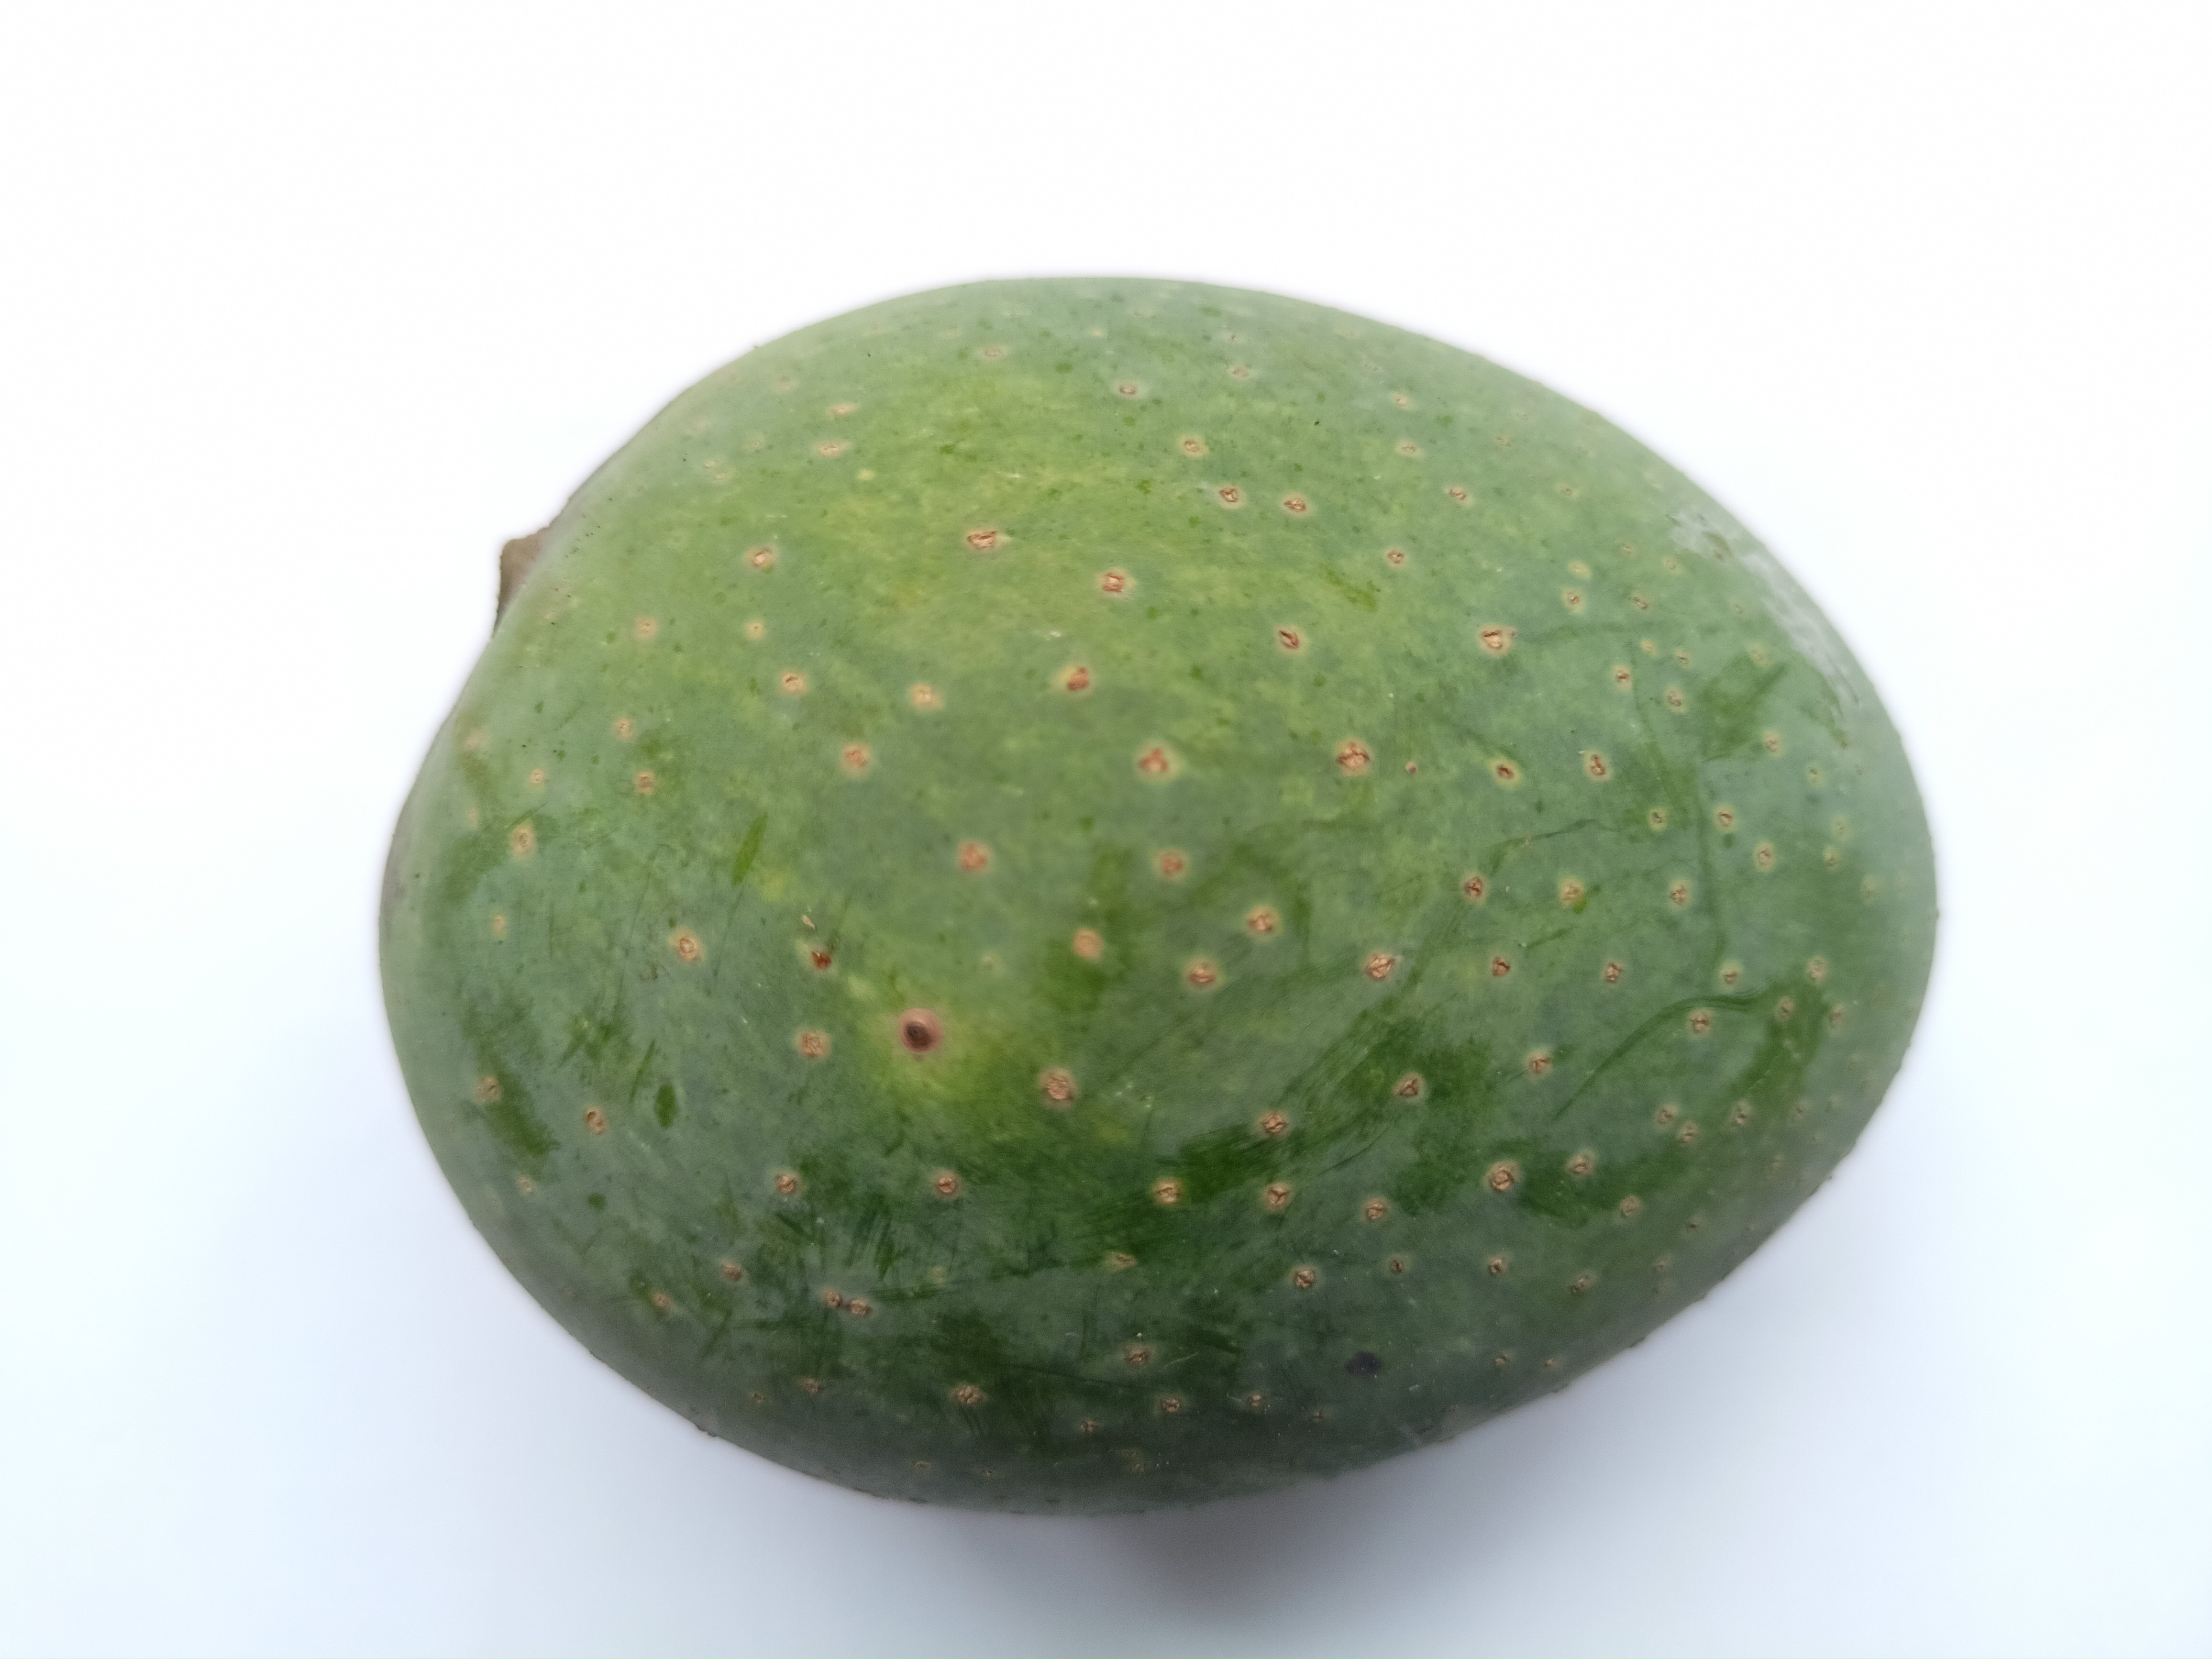
Mango variety: GopalBhog